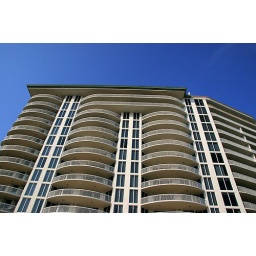
DES condo against deep blue sky looking up